Szeto Wah

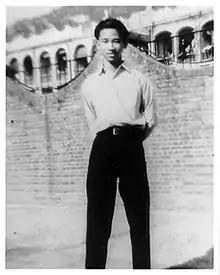
Szeto Wah in front of Yau Ma Tei Government School in 1947

Szeto Wah was born in Hong Kong on 28 February 1931 in Hong Kong with the family root in Chikan, Kaiping, Guangdong. His father, Szeto Ting, moved to Hong Kong for work during his young age. In 1941 during the Japanese occupation of Hong Kong, his family moved back to Kaiping. He recalled his patriotism grew during the war when he heard about the stories of the Chinese war heroes. His mother died at the age of 38 in 1942 and his father remarried afterwards. In 1945, when the war had almost ended, his family moved back to Hong Kong. His father died of cancer at the Precious Blood Hospital in 1952 and was survived by his second wife and ten children.